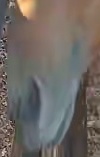
Face region: mouth_nostrils (mouth_chin_nostrils_and_profile)
Pain indicator: not_present